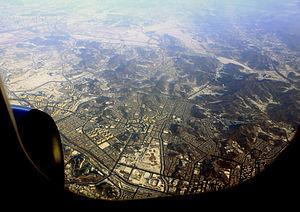
Ansan est une ville de Corée du Sud, de la province de Gyeonggi-do située dans l’agglomération de Séoul au bord de la mer Jaune. Sa population est d'environ 650 000 habitants en 2005. La ville abrite notamment le campus ERICA de l'université Hanyang ainsi que l´agence coréenne pour la sécurité des transports.